2020 Pacific League Climax Series

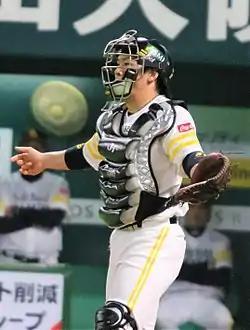
Takuya Kai drove in the winning run in Game 1.

In Game 1, the Fukuoka SoftBank Hawks' starting pitcher was Kodai Senga, the PL regular-season earned run average leader. Rookie Hisanori Yasuda hit a two-run home run off Senga in the second inning for the first runs of the series. Marines starting pitcher Manabu Mima gave up a solo home run to Yuki Yanagita in the fourth, pulling the Hawks to within one run, 2–1. Lotte made it 3–1 in the fifth after Tatsuhiro Tamura hit a double who then scored on a single by Tadahiro Ogino.